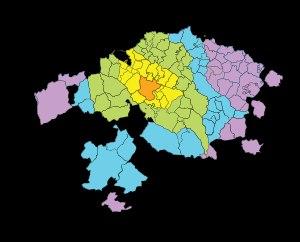
Bizkaibus est le nom du service d'autobus de transport public de passagers de la province de Biscaye en Pays basque Espagne. Les autobus peuvent facilement être identifiés par leur couleur jaune distinctive. Le service appartient et est assuré par la Députation forale de Biscaye, qui a groupé sous la marque Bizkaibus les diverses lignes provinciales de transport régulier de voyageurs. Les concessions sont attribuées aux entreprises privées d'autobus suivantes : Transportes Colectivos, Encartaciones S.A, Compañía de Autobuses Vascongados, PESA Bizkaia, EuskoTren, ADNOR et Autobuses de Lujua.